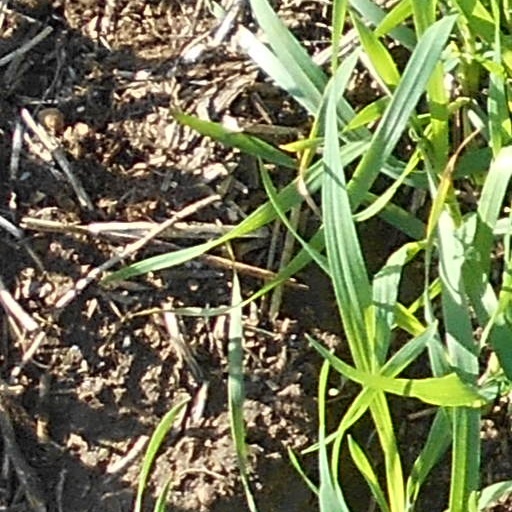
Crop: wheat